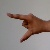
The image shows a hand gesture representing the letter 'Z' in Indian Sign Language.